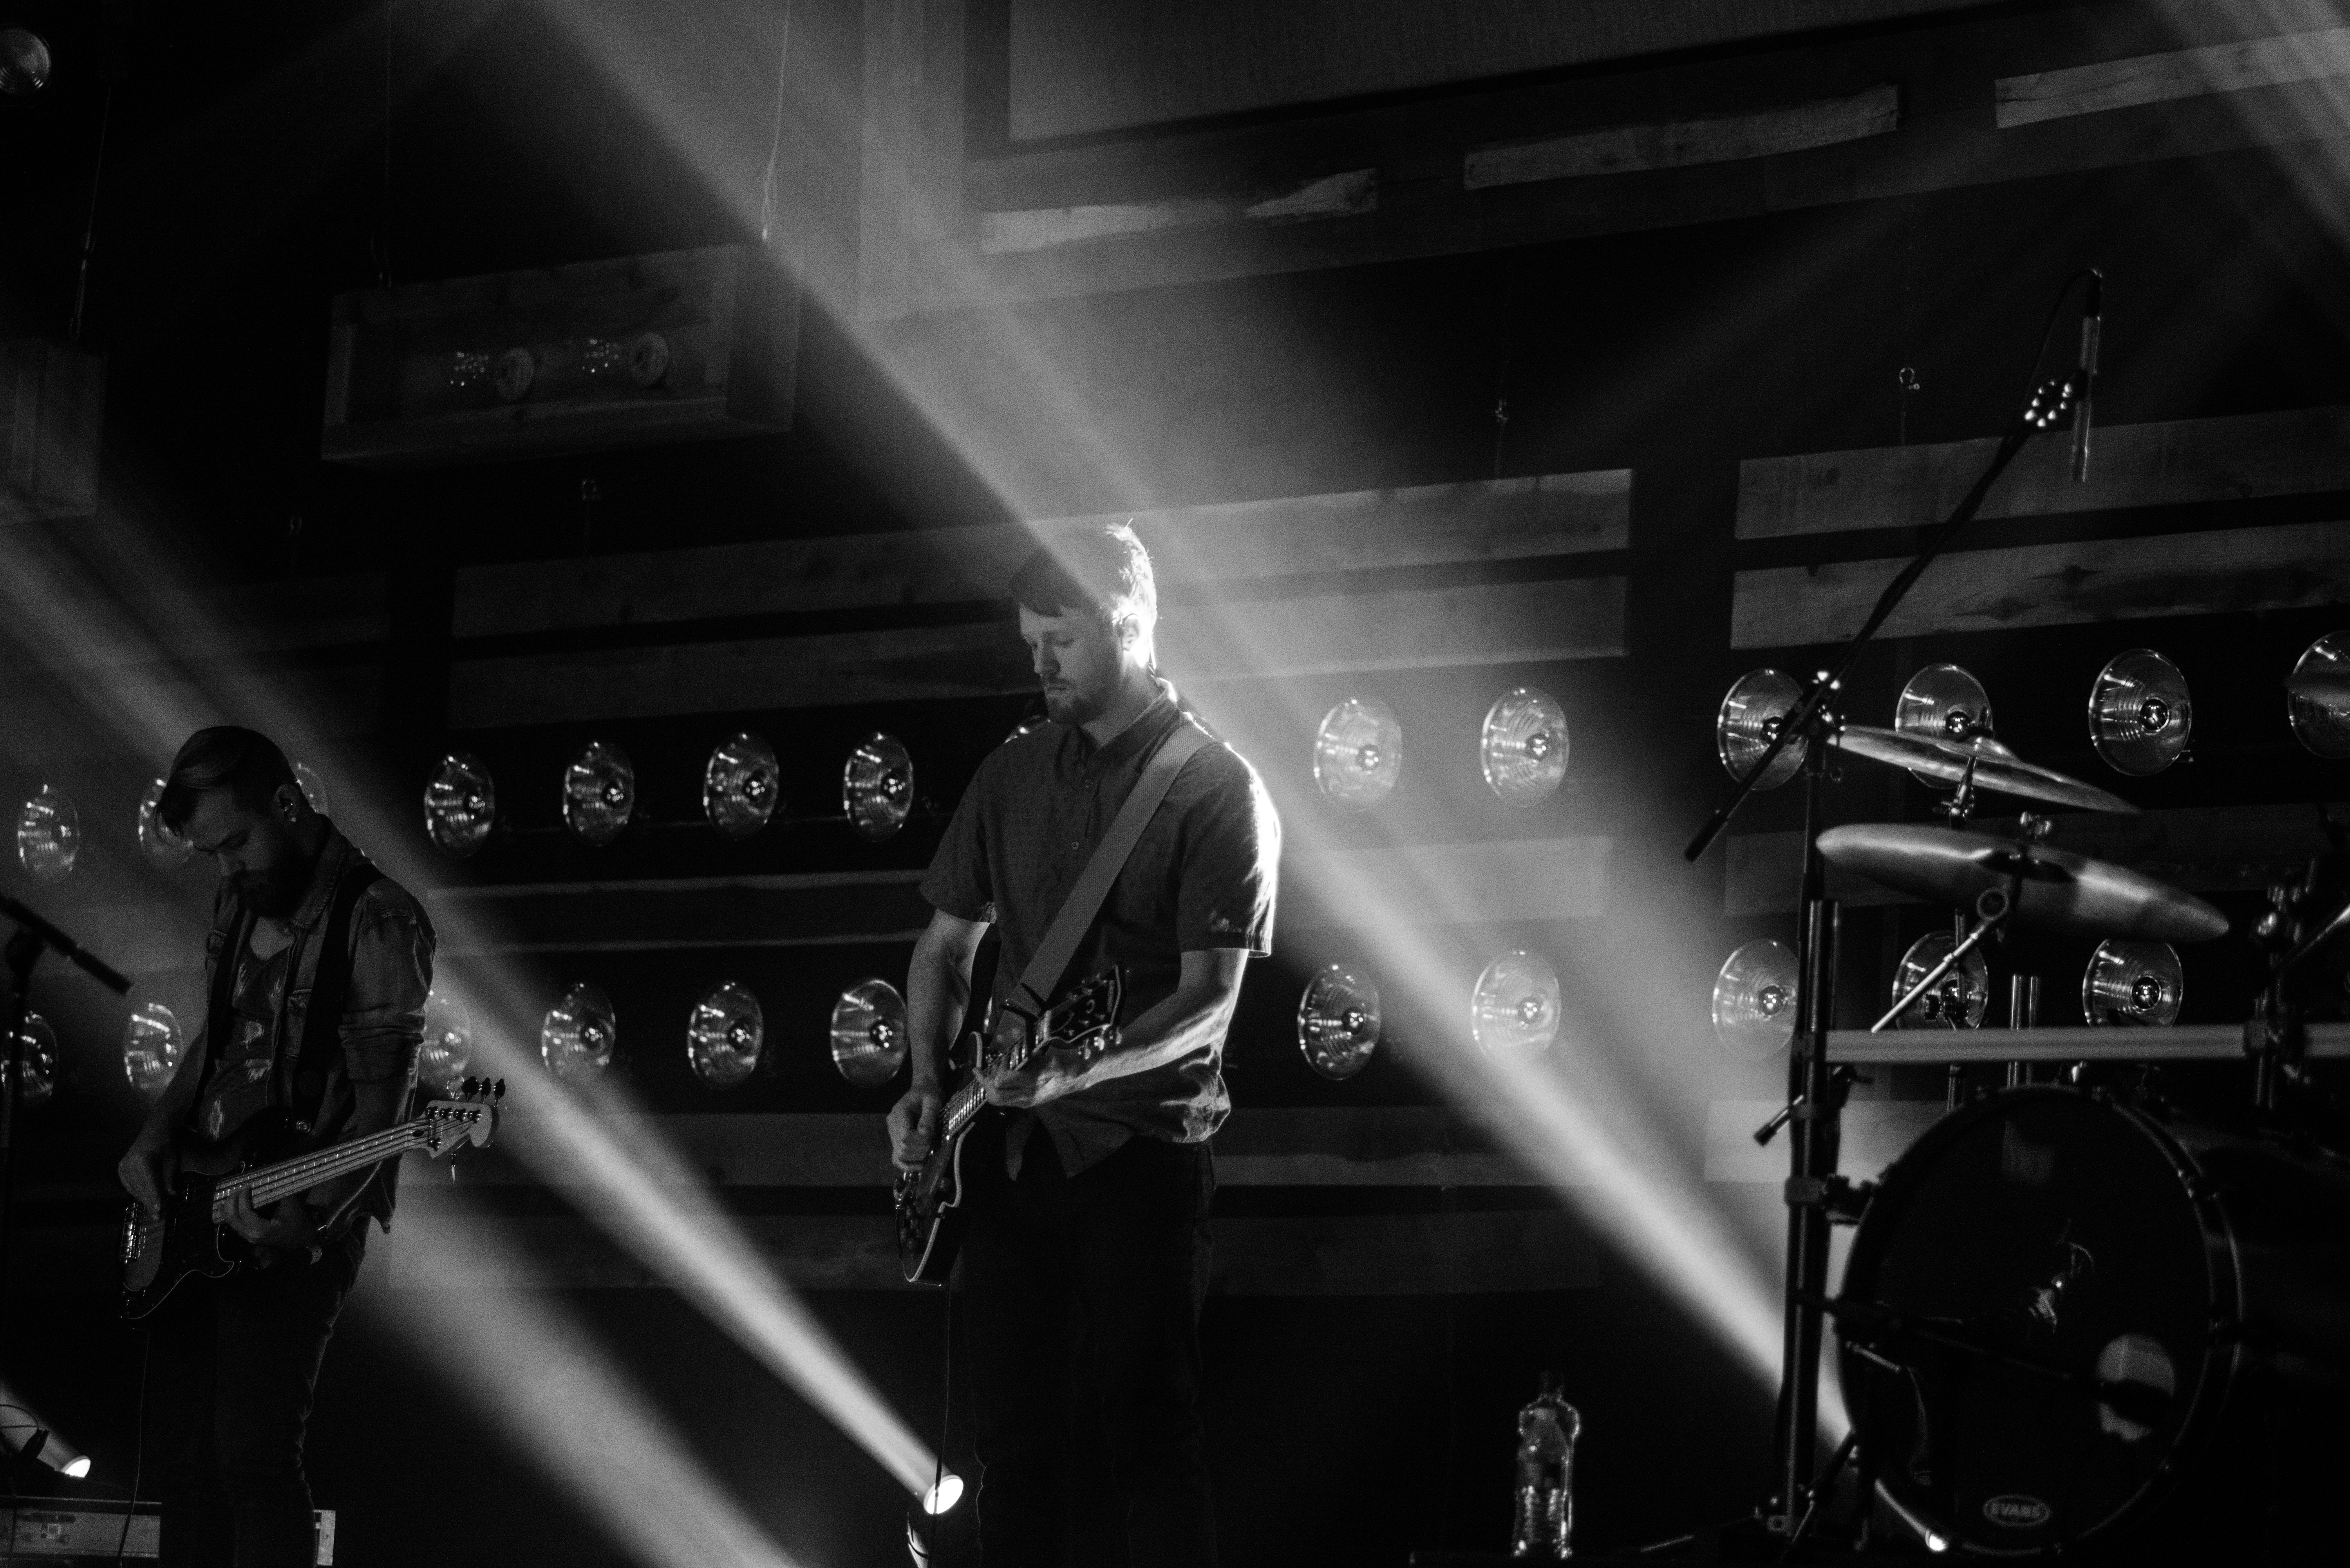
rock, light, black and white, photography, guitar, instrument, darkness, black, monochrome, live music, performance, guitarist, screenshot, monochrome photography, film noir